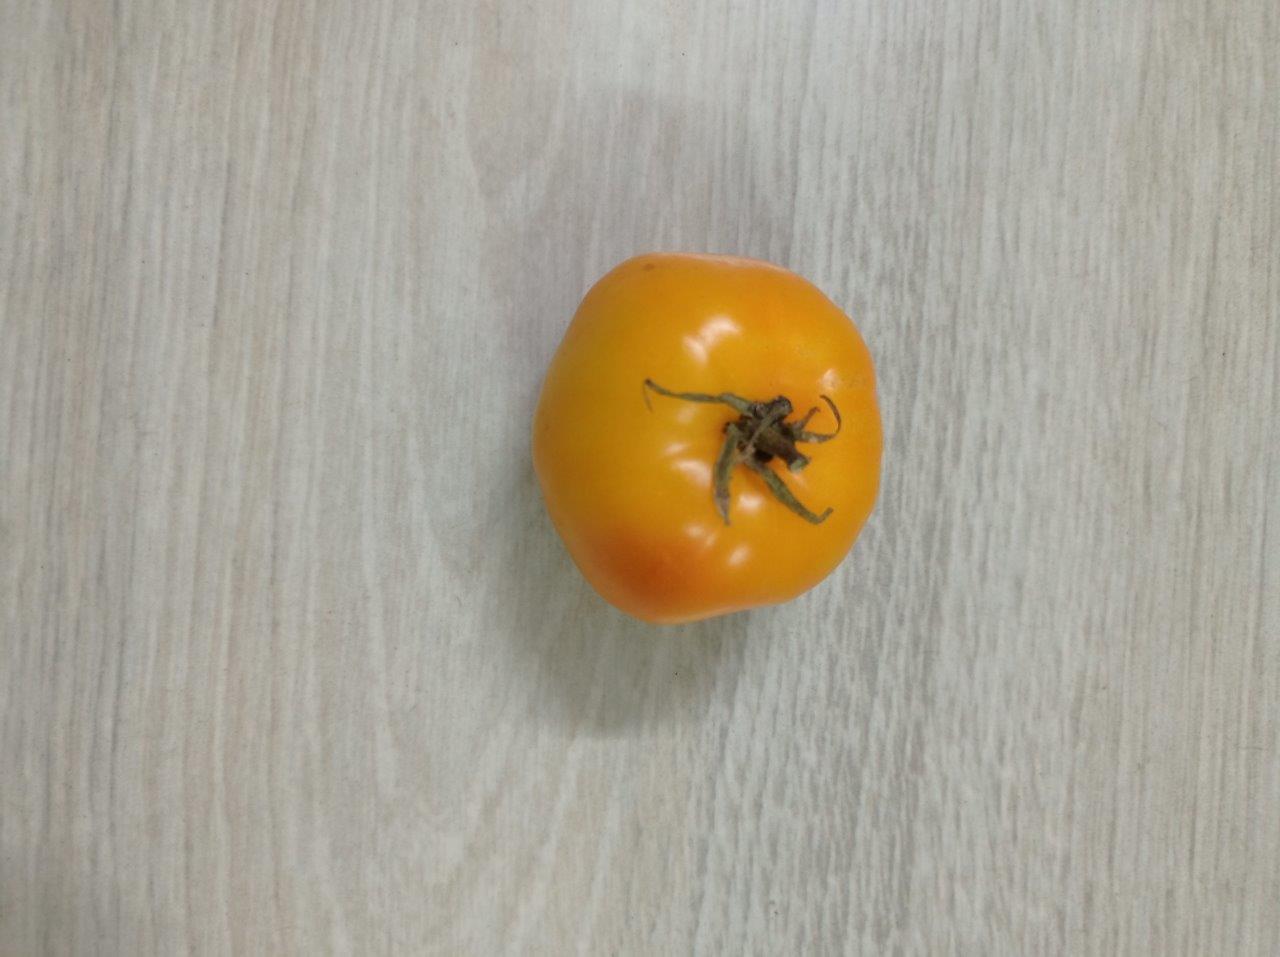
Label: Fresh